Aleksandras Fromas-Gužutis

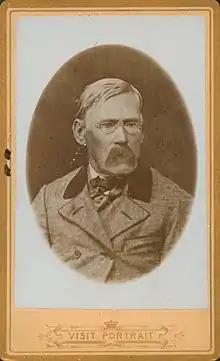
Fromas-Gužutis in 1822

Aleksandras Fromas known by his pen name Gužutis (1822–1900) was a Lithuanian writer, one of the first authors of Lithuanian plays and dramas.